Casbah of Algiers

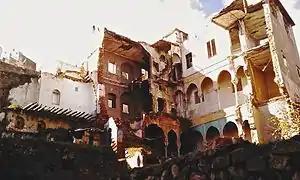
Ruins of the house, located at 5 rue des Abderrames, which served as a hideout for Ali la Pointe, Hassiba Ben Bouali, Petit Omar and Hamid Bouhmidi, after its destruction by paratroopers of the 1st REP on October 8, 1957.

The Casbah corresponds to the old city of Algiers, the "medina", built by Bologhin Ibn Ziri in 960 on the ruins of the ancient Roman city of Icosium, in the territory of the Berber tribe of the . This 10th-century foundation appears confirmed by the fact that no authors from the Arab conquest period mention it, and it is only in the 10th century that Eastern writers begin to reference it. The name given by Bologhin Ibn Ziri is believed to be a reference to the islands that once faced Algiers' port and were later attached to its current jetty. In Arabic, "Al-Djaza’ir" (الجزائر) means "The Islets." Other hypotheses, notably by the Andalusian scholar Al-Bakri, suggest that the correct name is the one preserved in the city's oral tradition—"Dzeyer"—which would be a tribute to Ziri, the city's founder. To this day, Algiers' inhabitants refer to themselves as "Dziri".